Anselm van Hulle

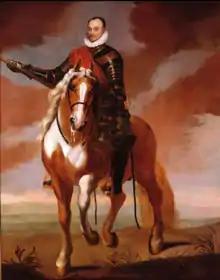
"Equestrian portrait of William the Silent"

Van Hulle became a master in the Guild of St. Luke of Gent in 1620. He probably made a trip to Italy in 1631 but was back in Gent in the same year. He married on 14 December 1631 with Livina of Thuyne. The couple had four children, who were all baptized in the St. Bavo Church. It is not clear when he moved to the Dutch Republic. He became court painter to the Dutch stadtholder Frederick Henry, Prince of Orange. Van Hulle made various portraits of persons of the Orange dynasty. The Prince sent him in 1645 or 1646 to Münster to make portraits of the delegates who attended the peace negotiations for the Peace of Münster. Van Hulle established a large workshop in Münster to make the portraits and copies of the same. The Flemish painter Jan-Baptist Floris was likely initially an employee of van Hulle’s workshop and later started working for his own account by making portraits mostly based on van Hulle's work. Floris is recorded as having received a commission for 34 portrait paintings of the delegates for the Münster Town Council at a price of ten thalers. Van Hulle typically charged 10 ducats (20 thalers) for a bust painted by himself.